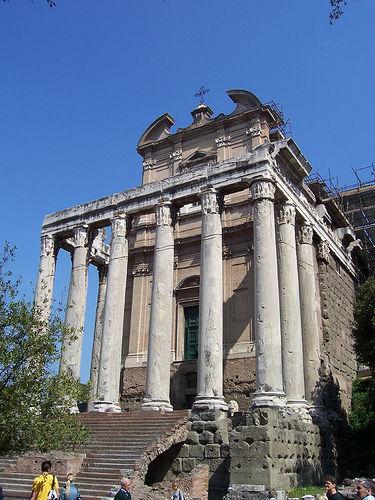
Weather: sun or clear